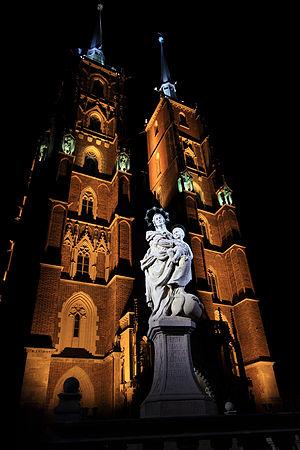
La Cathédrale Saint-Jean-Baptiste de Wrocław est la cathédrale catholique de Wrocław et située en Silésie.